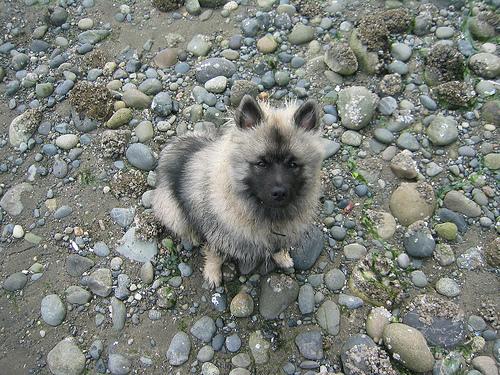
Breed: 223-n000092-keeshond